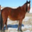
Label: horse